Africanisms

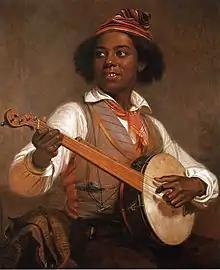
William Sidney Mount, "The Banjo Player", 1856

African influenced music traditions in the United States set the foundation for much of what became known as American music. The blues is a music genre created by Africans in America. The music featured polyrhythms, call and response figures, loose blues forms, a blues scale, and vocalizations that are different from western music. This innovation led to all African-American secular music that followed, which includes blues, jazz, rhythm and blues, rock & roll, soul music, fusion, disco, funk, hip hop and others. The underlying elements of these genres can all be traced back to the musical elements derived from West Africa during the formation of the blues genre.